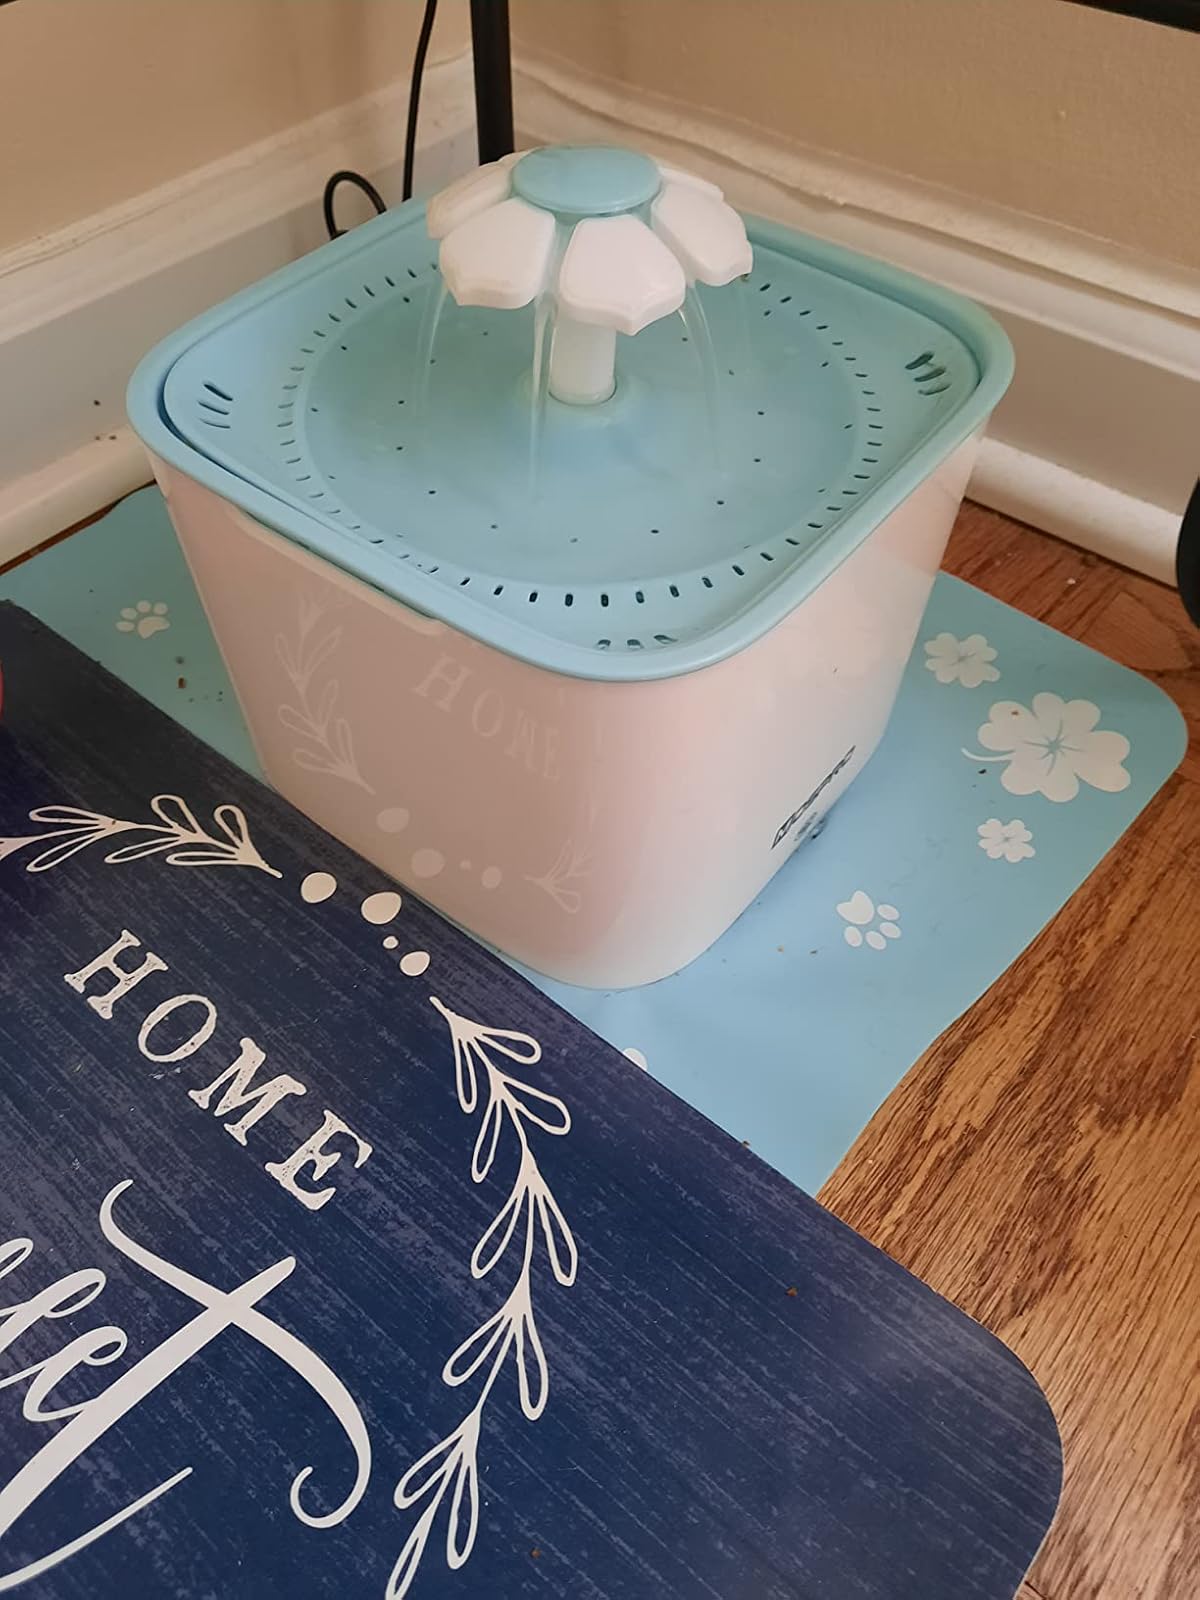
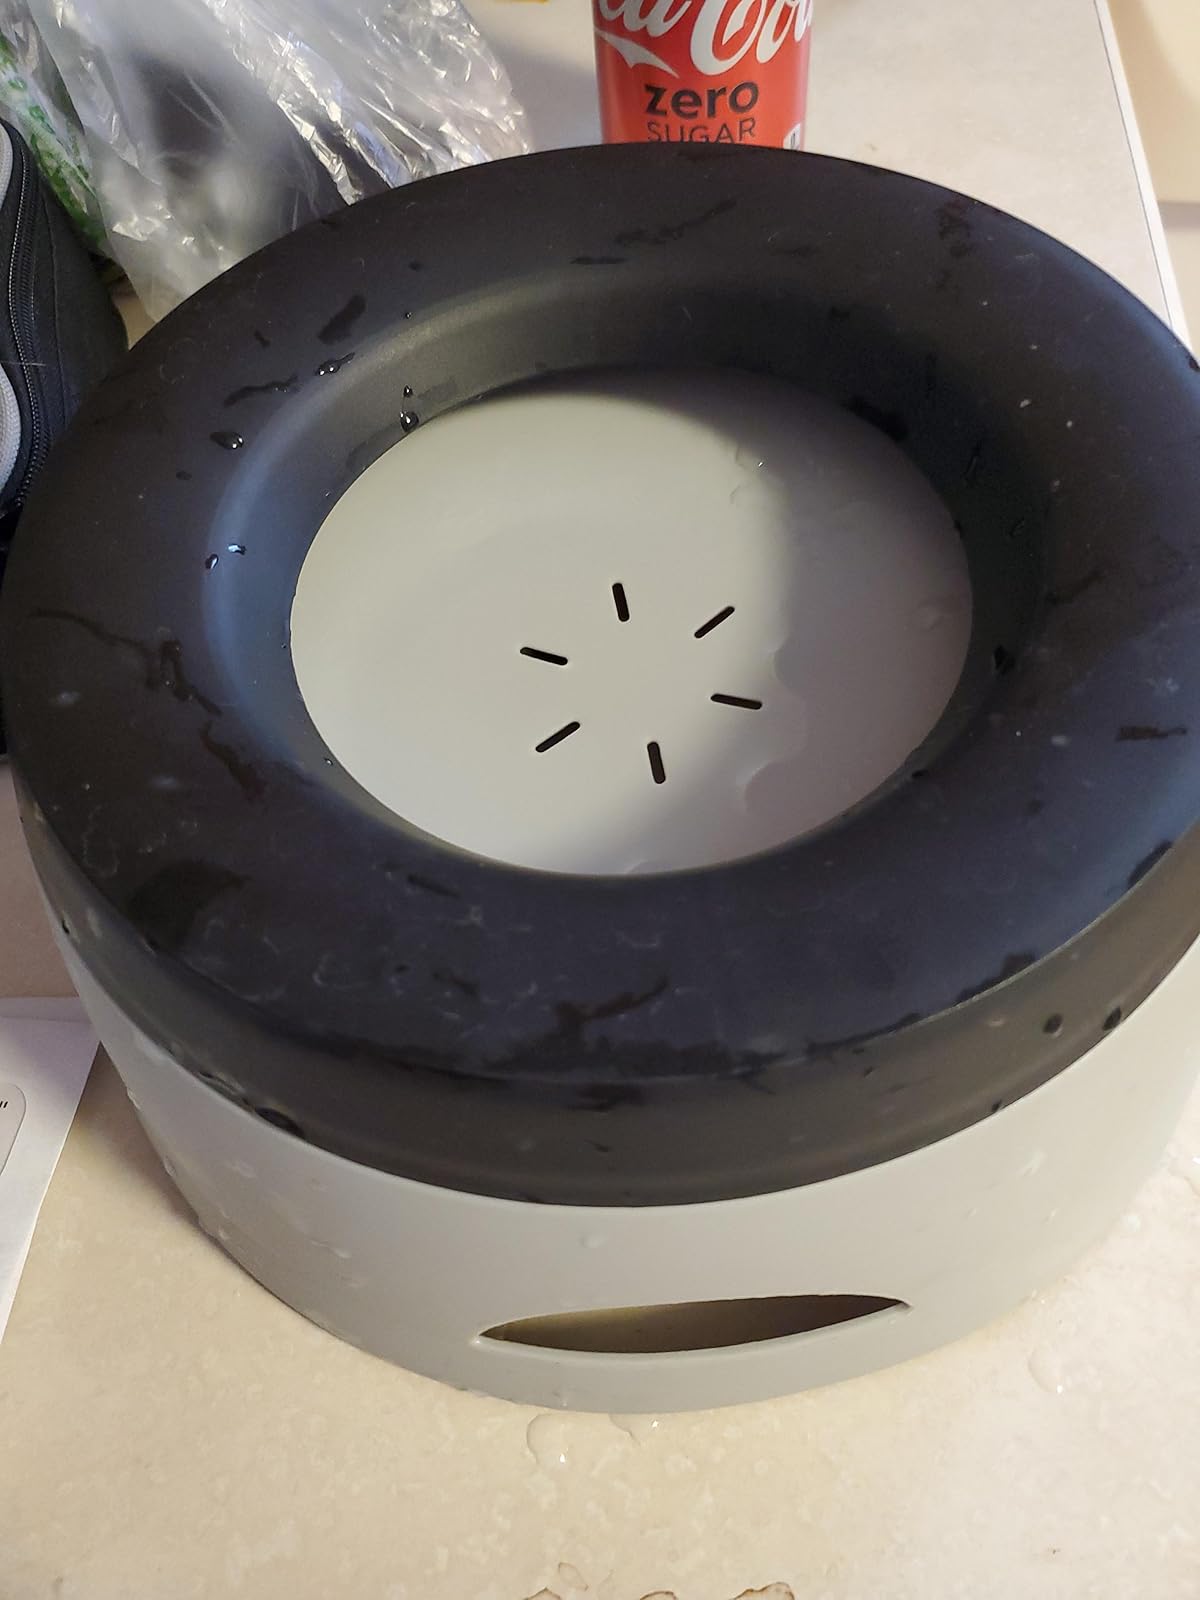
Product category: items_bowl
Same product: no